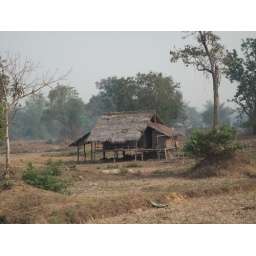
house in dry field